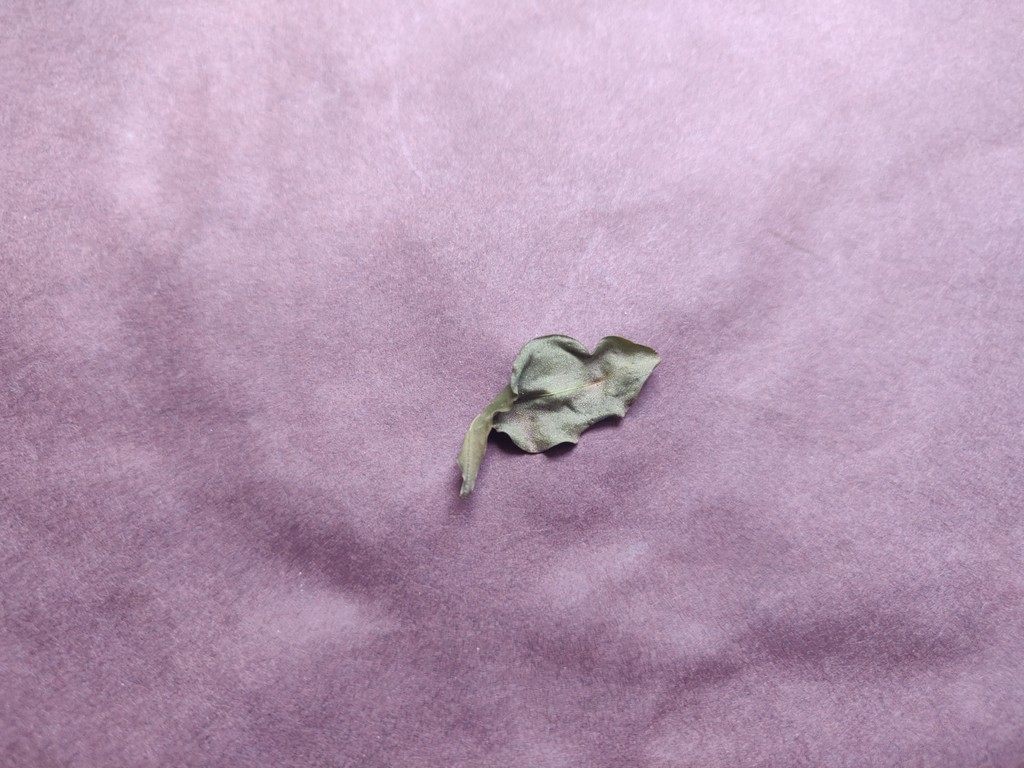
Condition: Dried
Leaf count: single
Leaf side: unknown